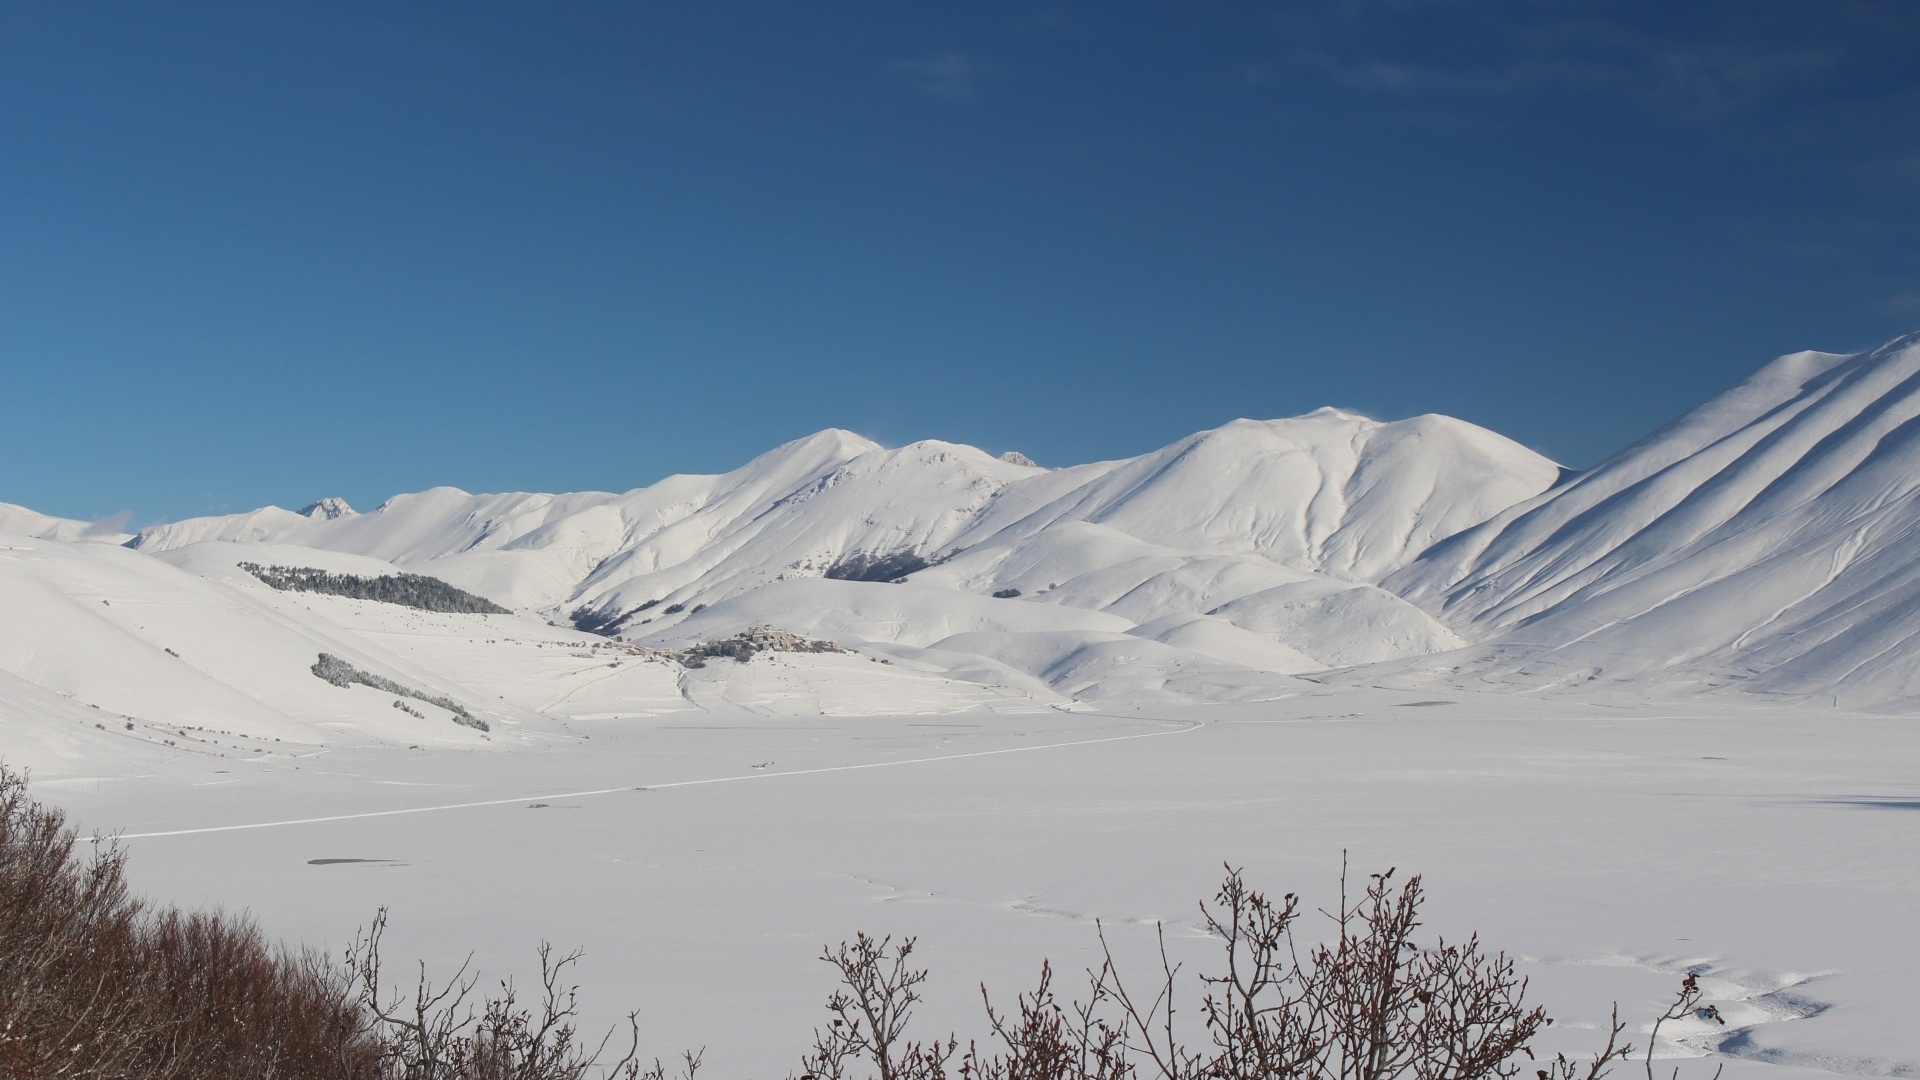
mountain, snow, winter, mountain range, ice, weather, arctic, season, mountains, alps, plateau, fell, piste, norcia, castelluccio, landform, arctic ocean, geographical feature, mountainous landforms, geological phenomenon